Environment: real
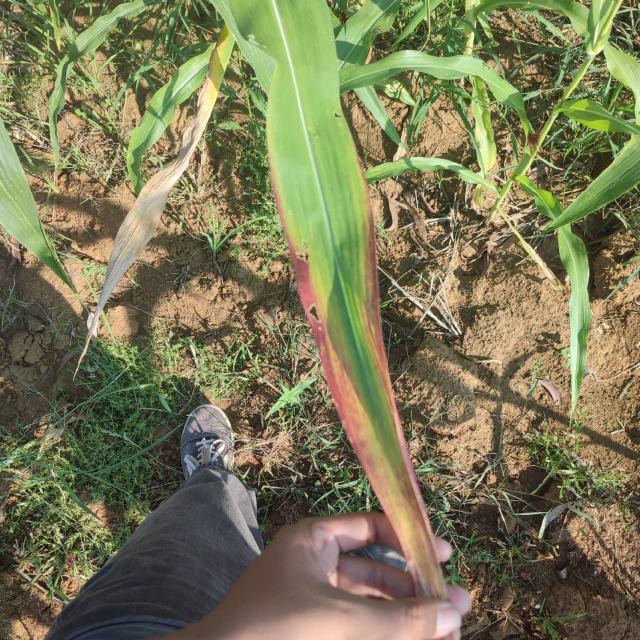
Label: phosphorus_deficiency